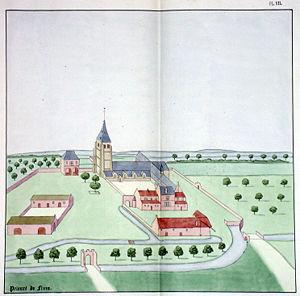
Fives est un quartier de Lille ainsi que le nom de l'ancienne commune indépendante du département du Nord rattachée à Lille lors de l'agrandissement de 1858 et correspondant aux quartiers actuels de Fives et de Saint-Maurice Pellevoisin.